PSV Eindhoven

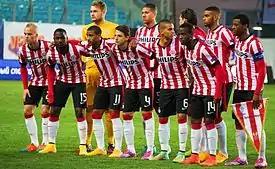
PSV in 2014

A year later, PSV managed to win its first double. With defender Huub Stevens joining the team, the league title was secured after a 4–1 result against Feyenoord. Earlier, a 1–0 victory over Roda JC meant that PSV won the national cup as well. In the European Cup, the final was only narrowly missed after a 1–0 aggregate loss against Saint-Étienne in the semi-finals. After the two consecutive titles, PSV ended second in 1977. The following year, Edström left the squad but PSV nonetheless enjoyed a strong league campaign. In April 1978, the team secured the title without a single loss. The domestic cup ended early after a shocking 1–6 first round loss against FC Wageningen (PSV's biggest home loss ever to date). The UEFA Cup campaign proved to be more successful; after wins against Glenavon, Widzew Łódź, Eintracht Braunschweig and 1. FC Magdeburg, the team faced Barcelona. A 3–0 win in the first leg was nullified by the Spaniards in the return leg, but a single goal by Nick Deacy at Camp Nou meant that PSV could progress with a 4–3 aggregate win. The two-legged final against Bastia first produced a goalless draw in the first match. The return leg in Eindhoven ended in a 3–0 win, with goals by Willy van de Kerkhof, Deijkers and Van der Kuijlen providing PSV its first European trophy.